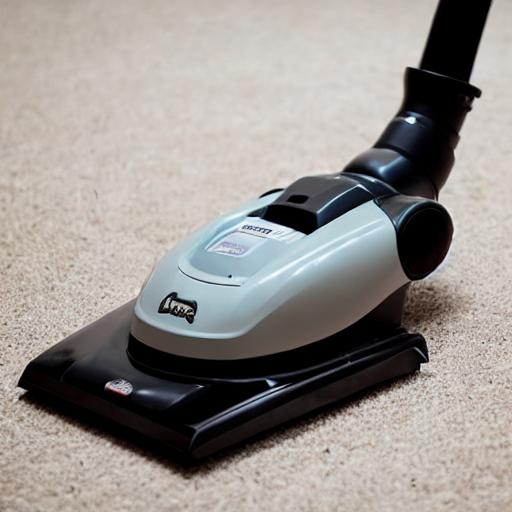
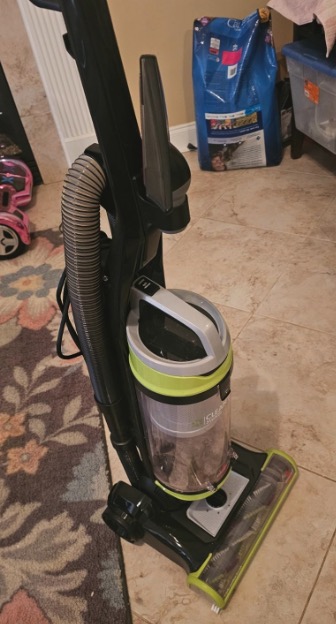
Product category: items_vacuum
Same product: no